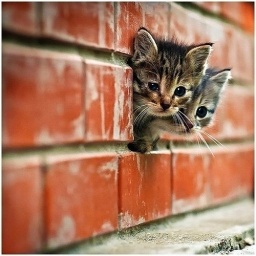
cat in wall